Star Wars (film)

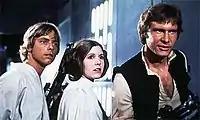
Luke, Leia, and Han (from left to right)

In an unspecified time period in the distant past, amid a galactic civil war, Rebel Alliance spies have stolen blueprints to the Death Star, a colossal space station built by the Galactic Empire that is capable of destroying entire planets. Princess Leia Organa of Alderaan, secretly a rebel leader, has obtained the schematics, but her ship is intercepted and boarded by Imperial forces under the command of Darth Vader. Leia is taken prisoner, but the droids R2-D2 and C-3PO escape with the plans, crashing on the nearby desert planet of Tatooine. Darth Vader learns of this and orders the Imperials to pursue the droids.